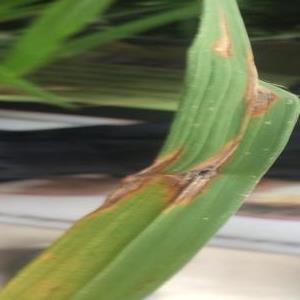
Disease: Blast